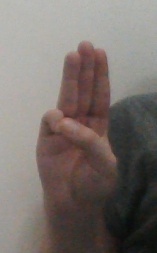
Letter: thaa